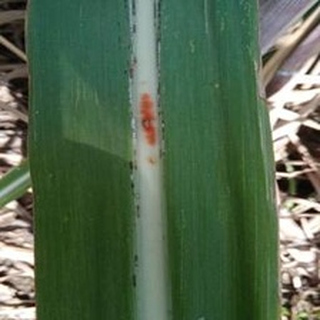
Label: sugarcane_red_rot